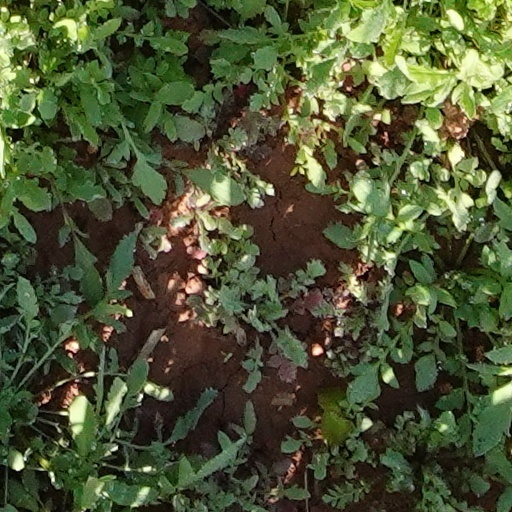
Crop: wheat